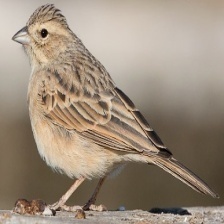
Species: LARK BUNTING
Scientific name: CALAMOSPIZA MELANOCORYS
ImageNet parent category: indigo_bunting